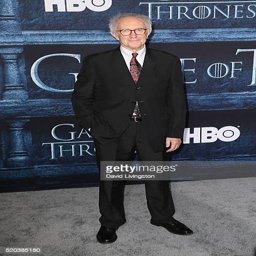
actor arrives at the premiere